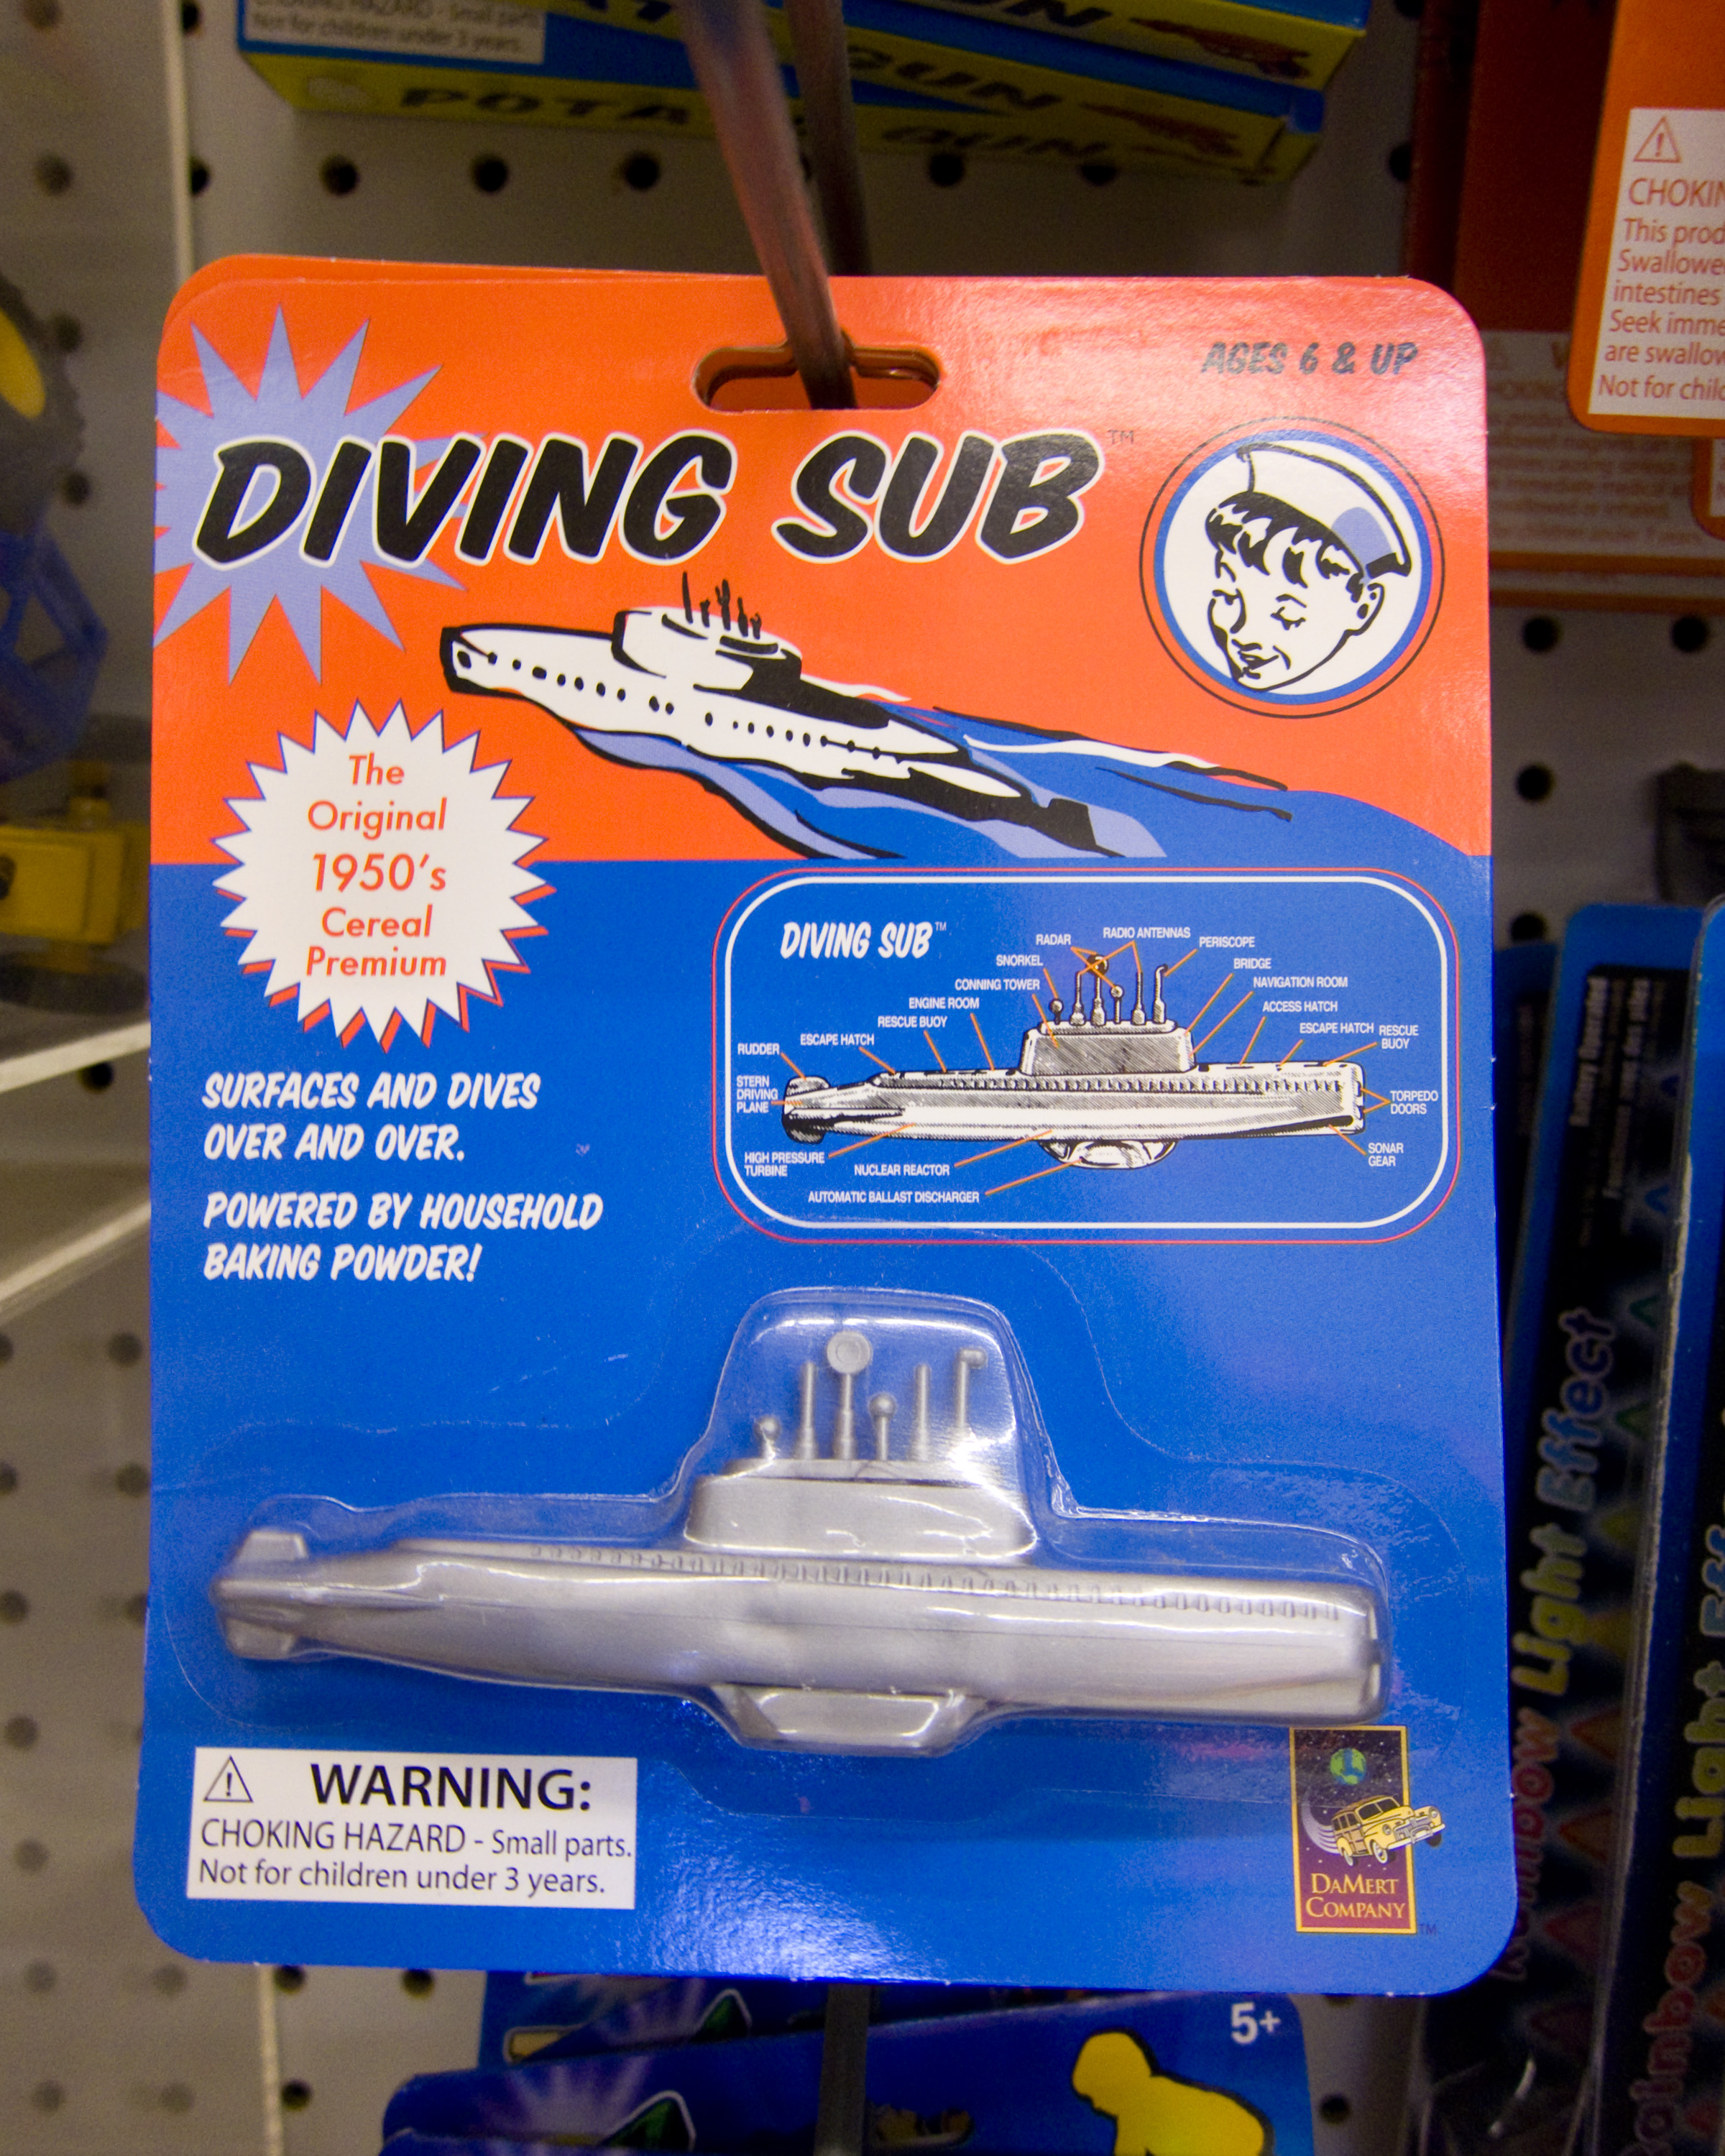
vehicle, machine, games, automotive exterior